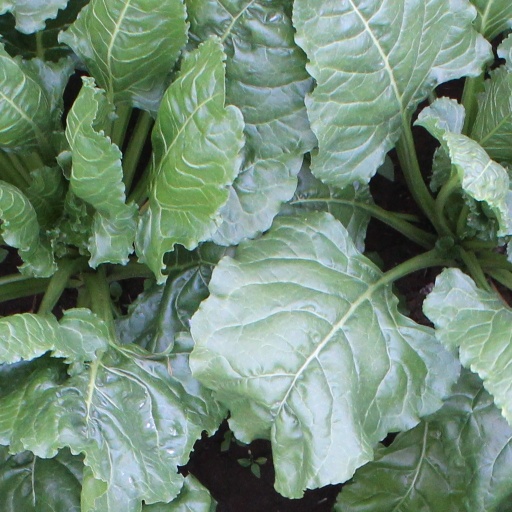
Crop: sugar beet